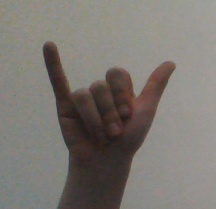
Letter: ya